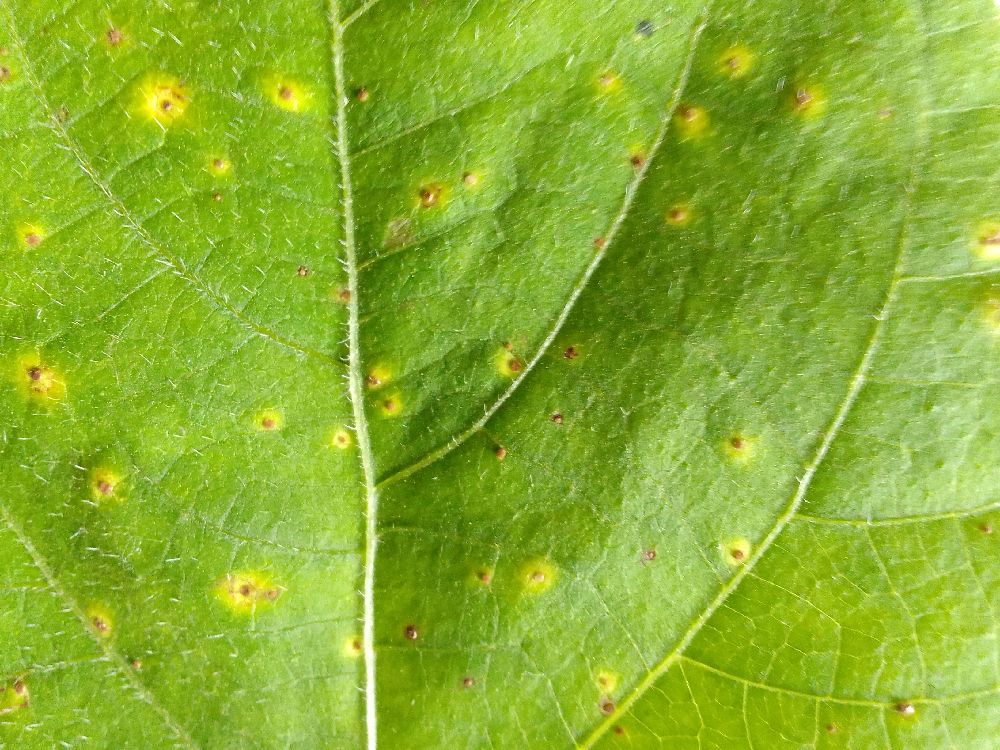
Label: rust